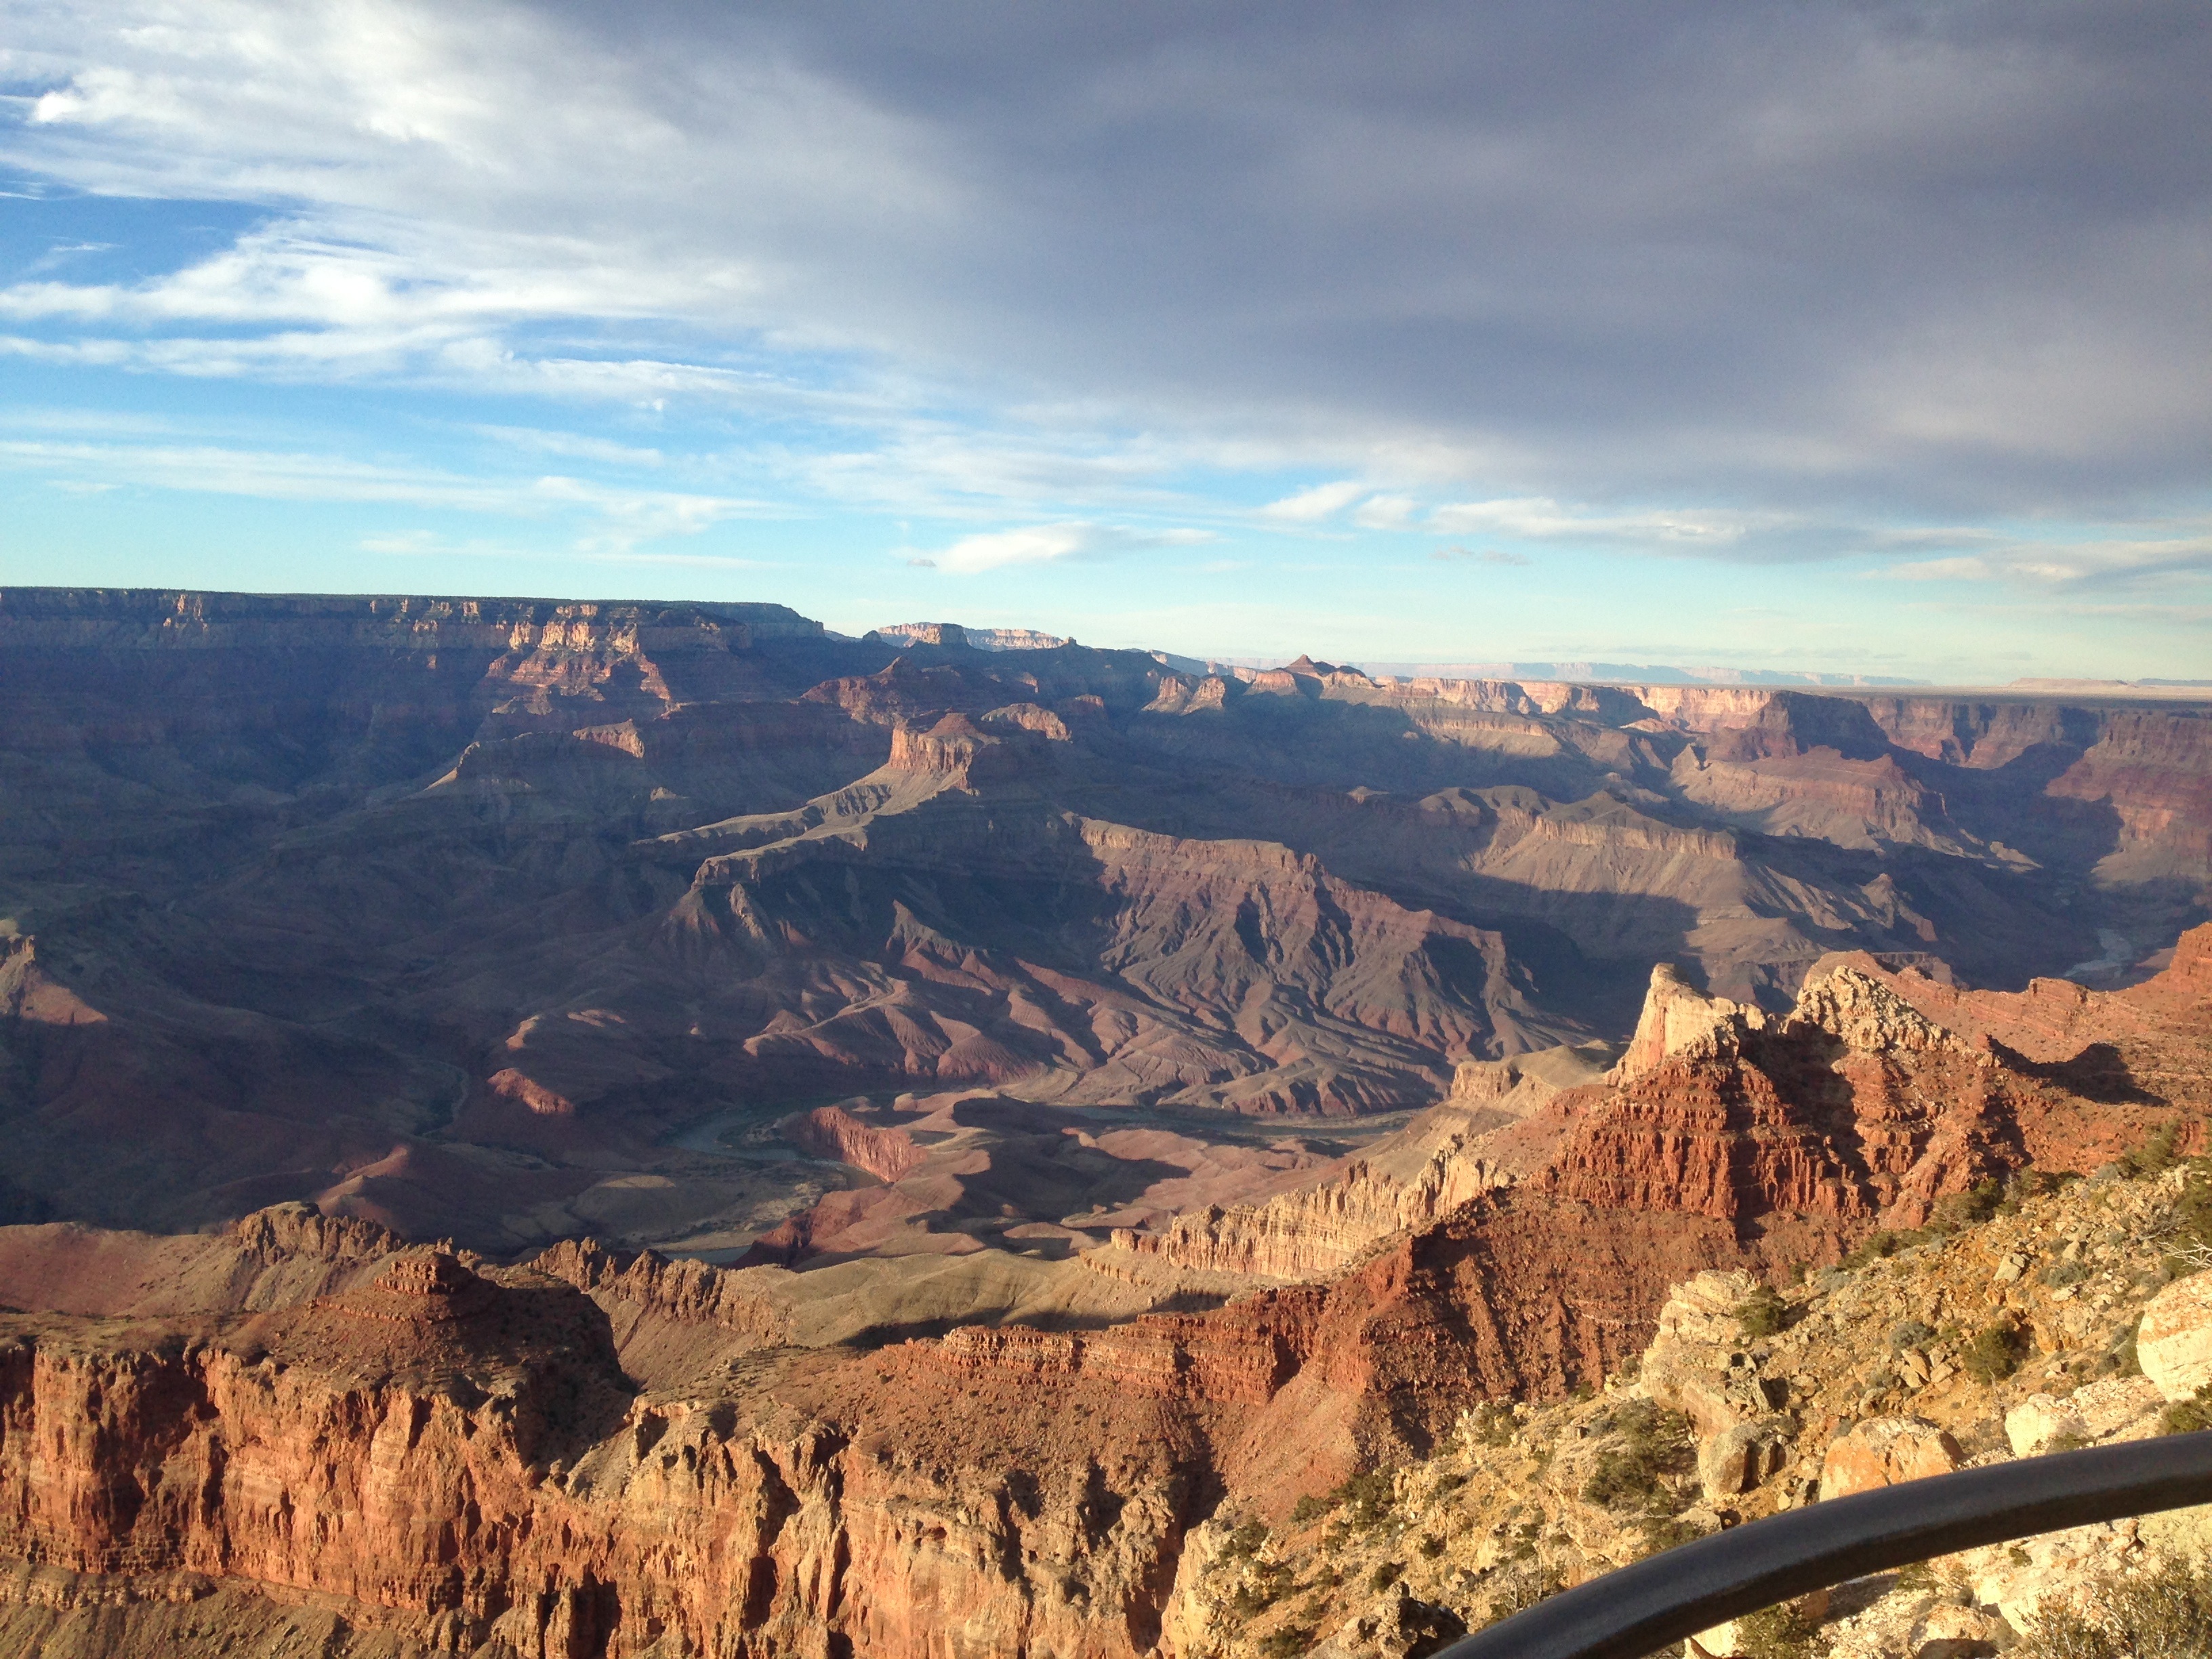
landscape, valley, formation, canyon, national park, geology, badlands, plateau, wadi, landform, geographical feature